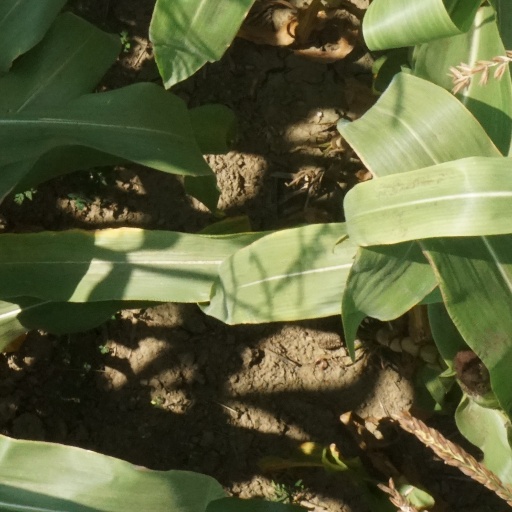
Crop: maize; corn